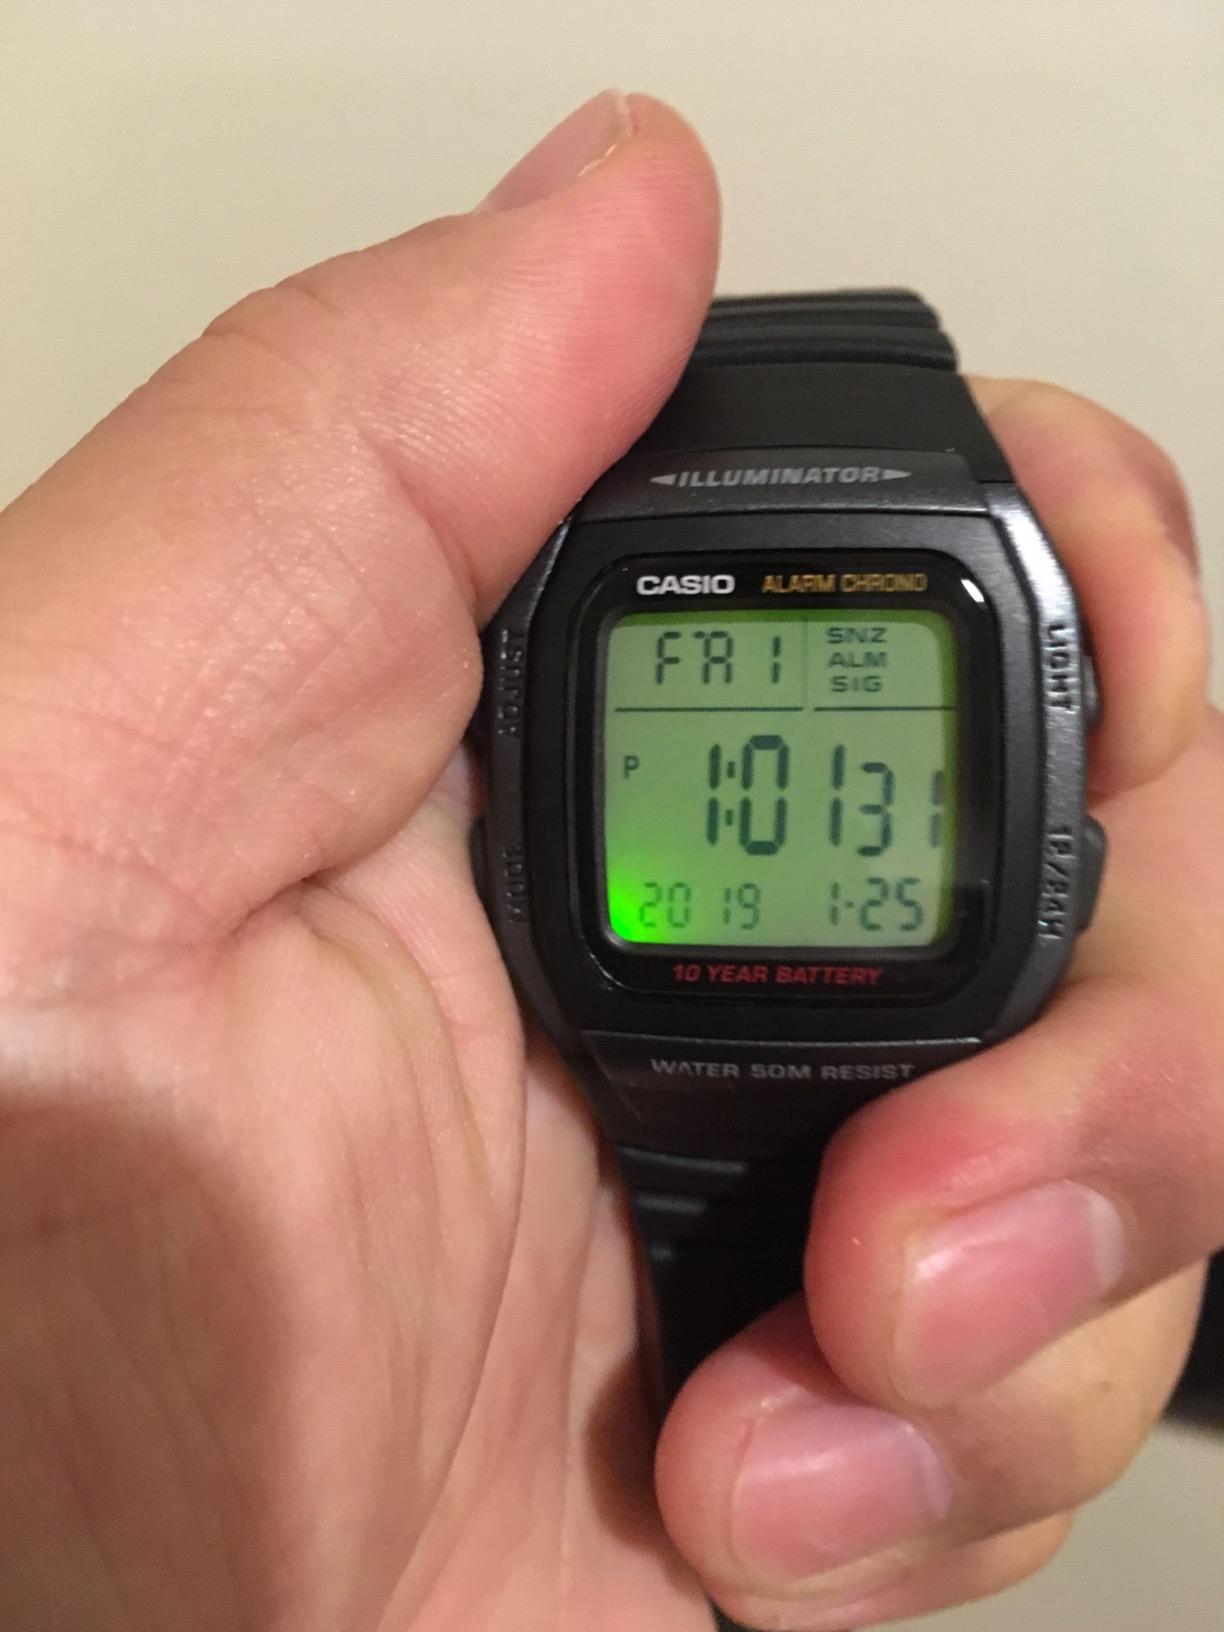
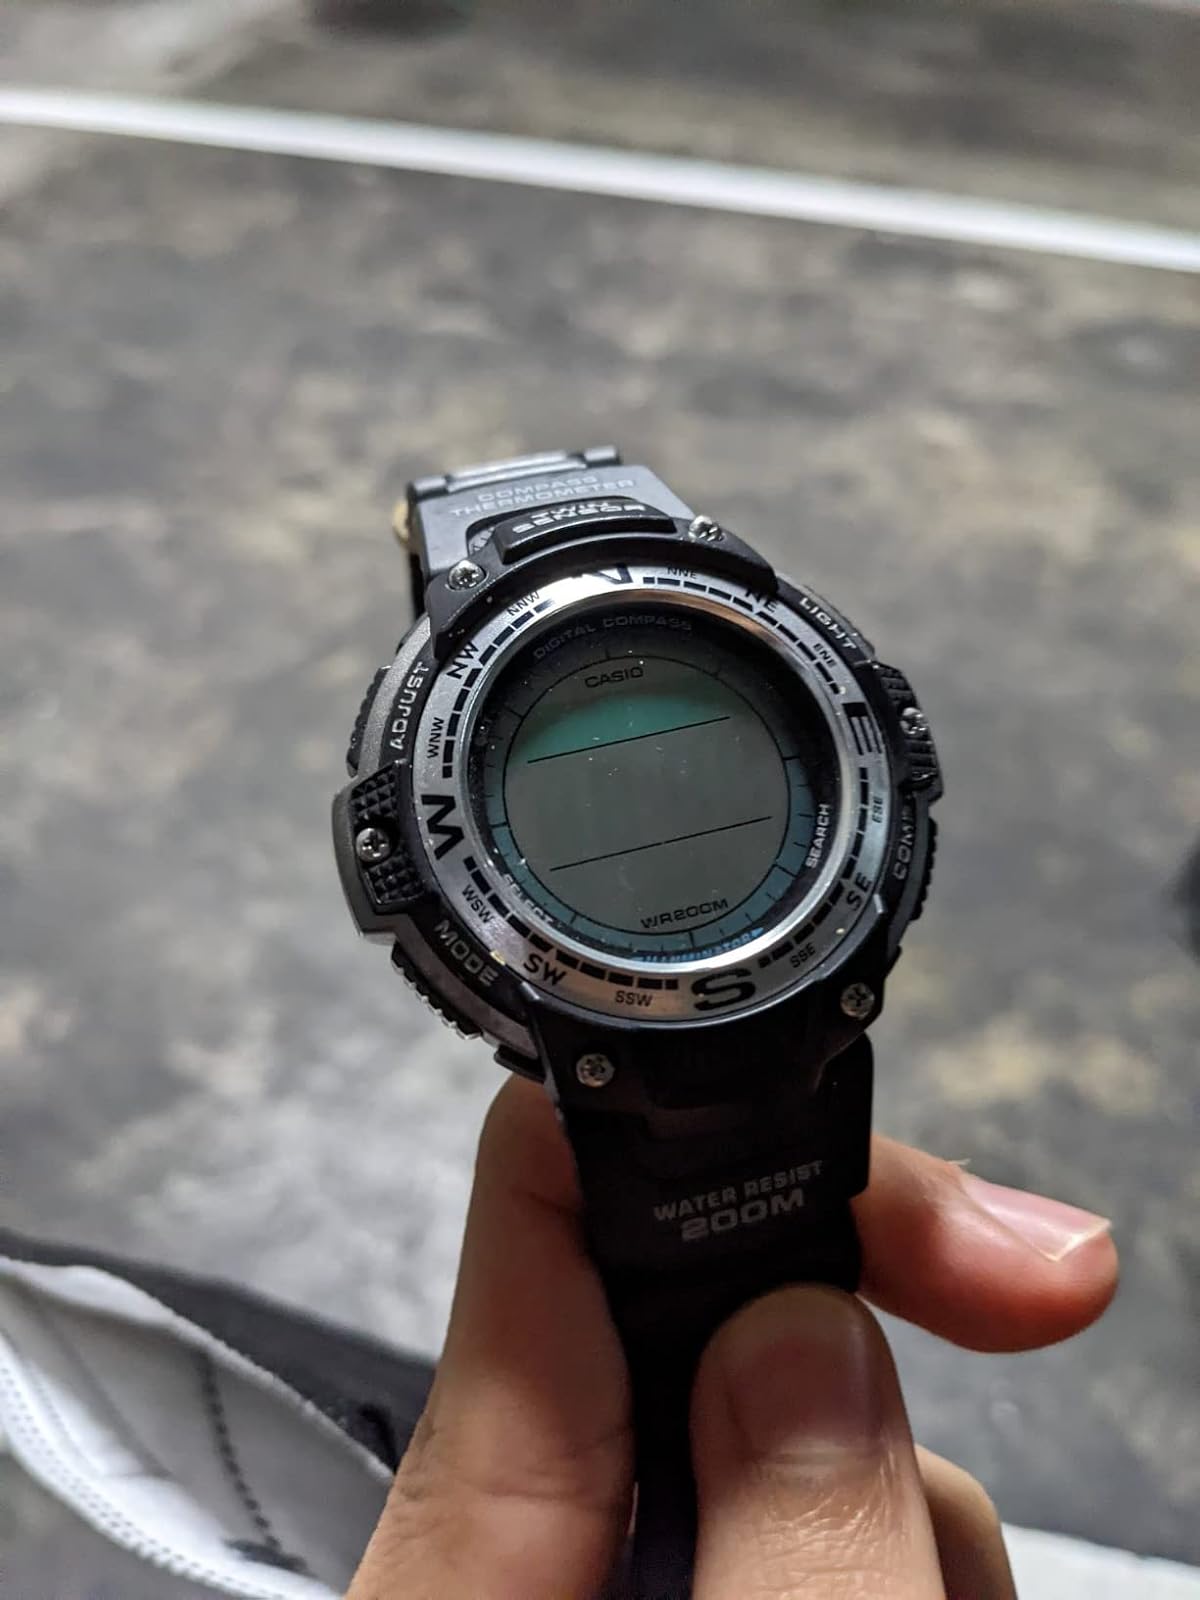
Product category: accessories_watch
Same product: no